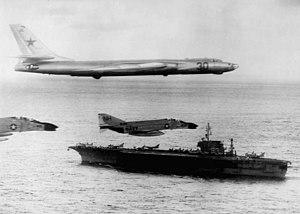
L’USS Kitty Hawk (CV-63) est entré en service le 29 avril 1961 ; il était le plus ancien des porte-avions de l'US Navy lors de son retrait du service fin janvier 2009.